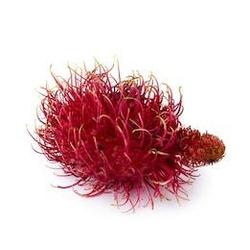
Label: Rambutan